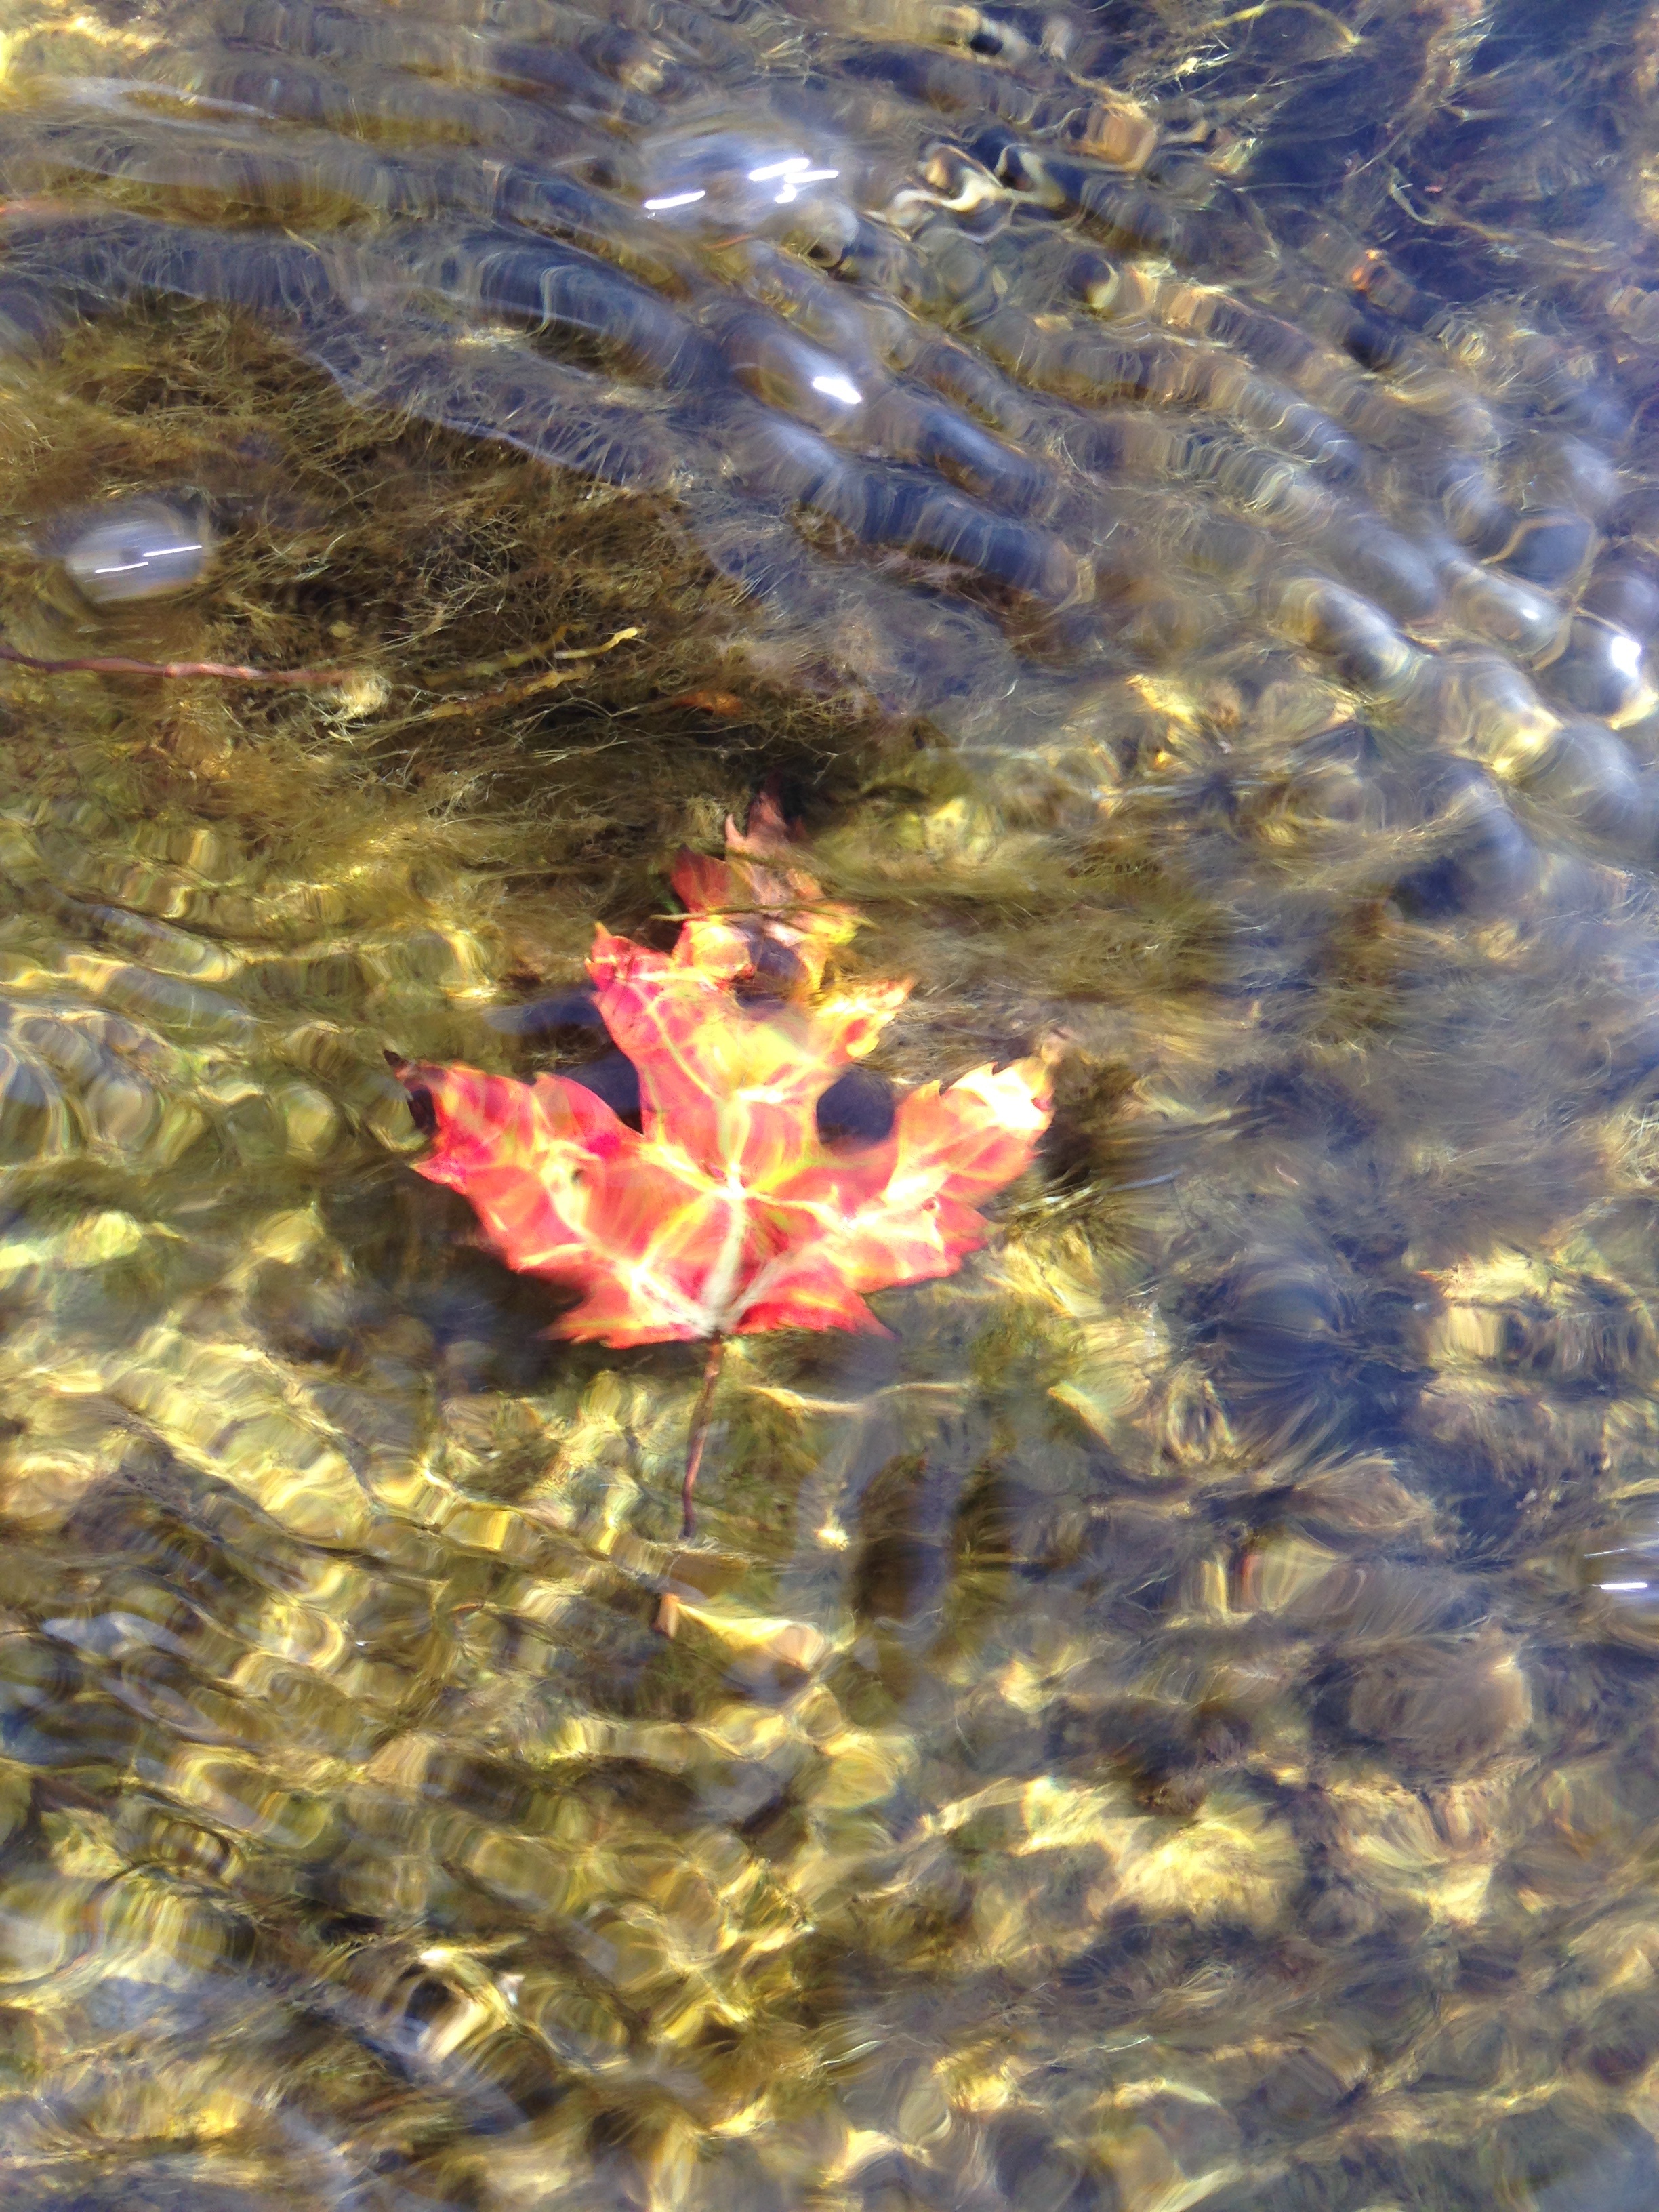
tree, water, nature, sunlight, leaf, fall, flower, underwater, foliage, reflection, red, autumn, flora, painting, maple leaf, art, marine biology